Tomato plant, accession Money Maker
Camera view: bottom (45 deg); turntable rotation: 30 degrees
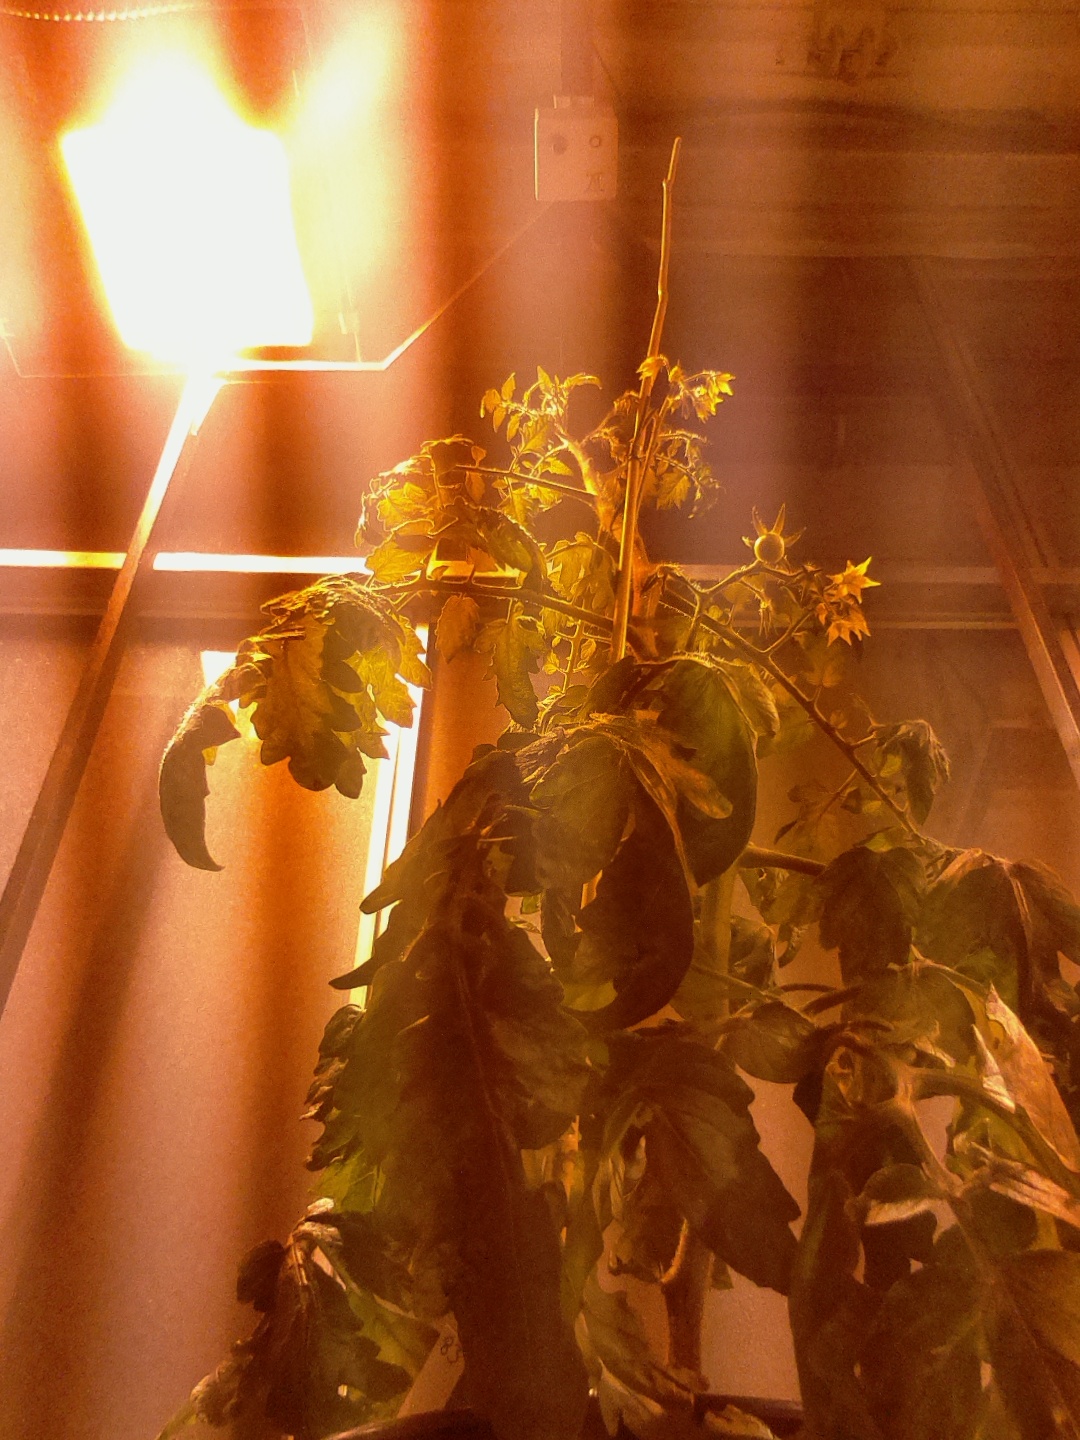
BBCH growth stage 70: Fruits at the main stem or branches visibles